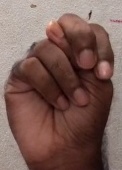
ASL sign: N